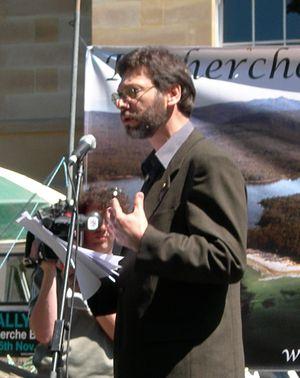
Edward Duyker est un historien australien.